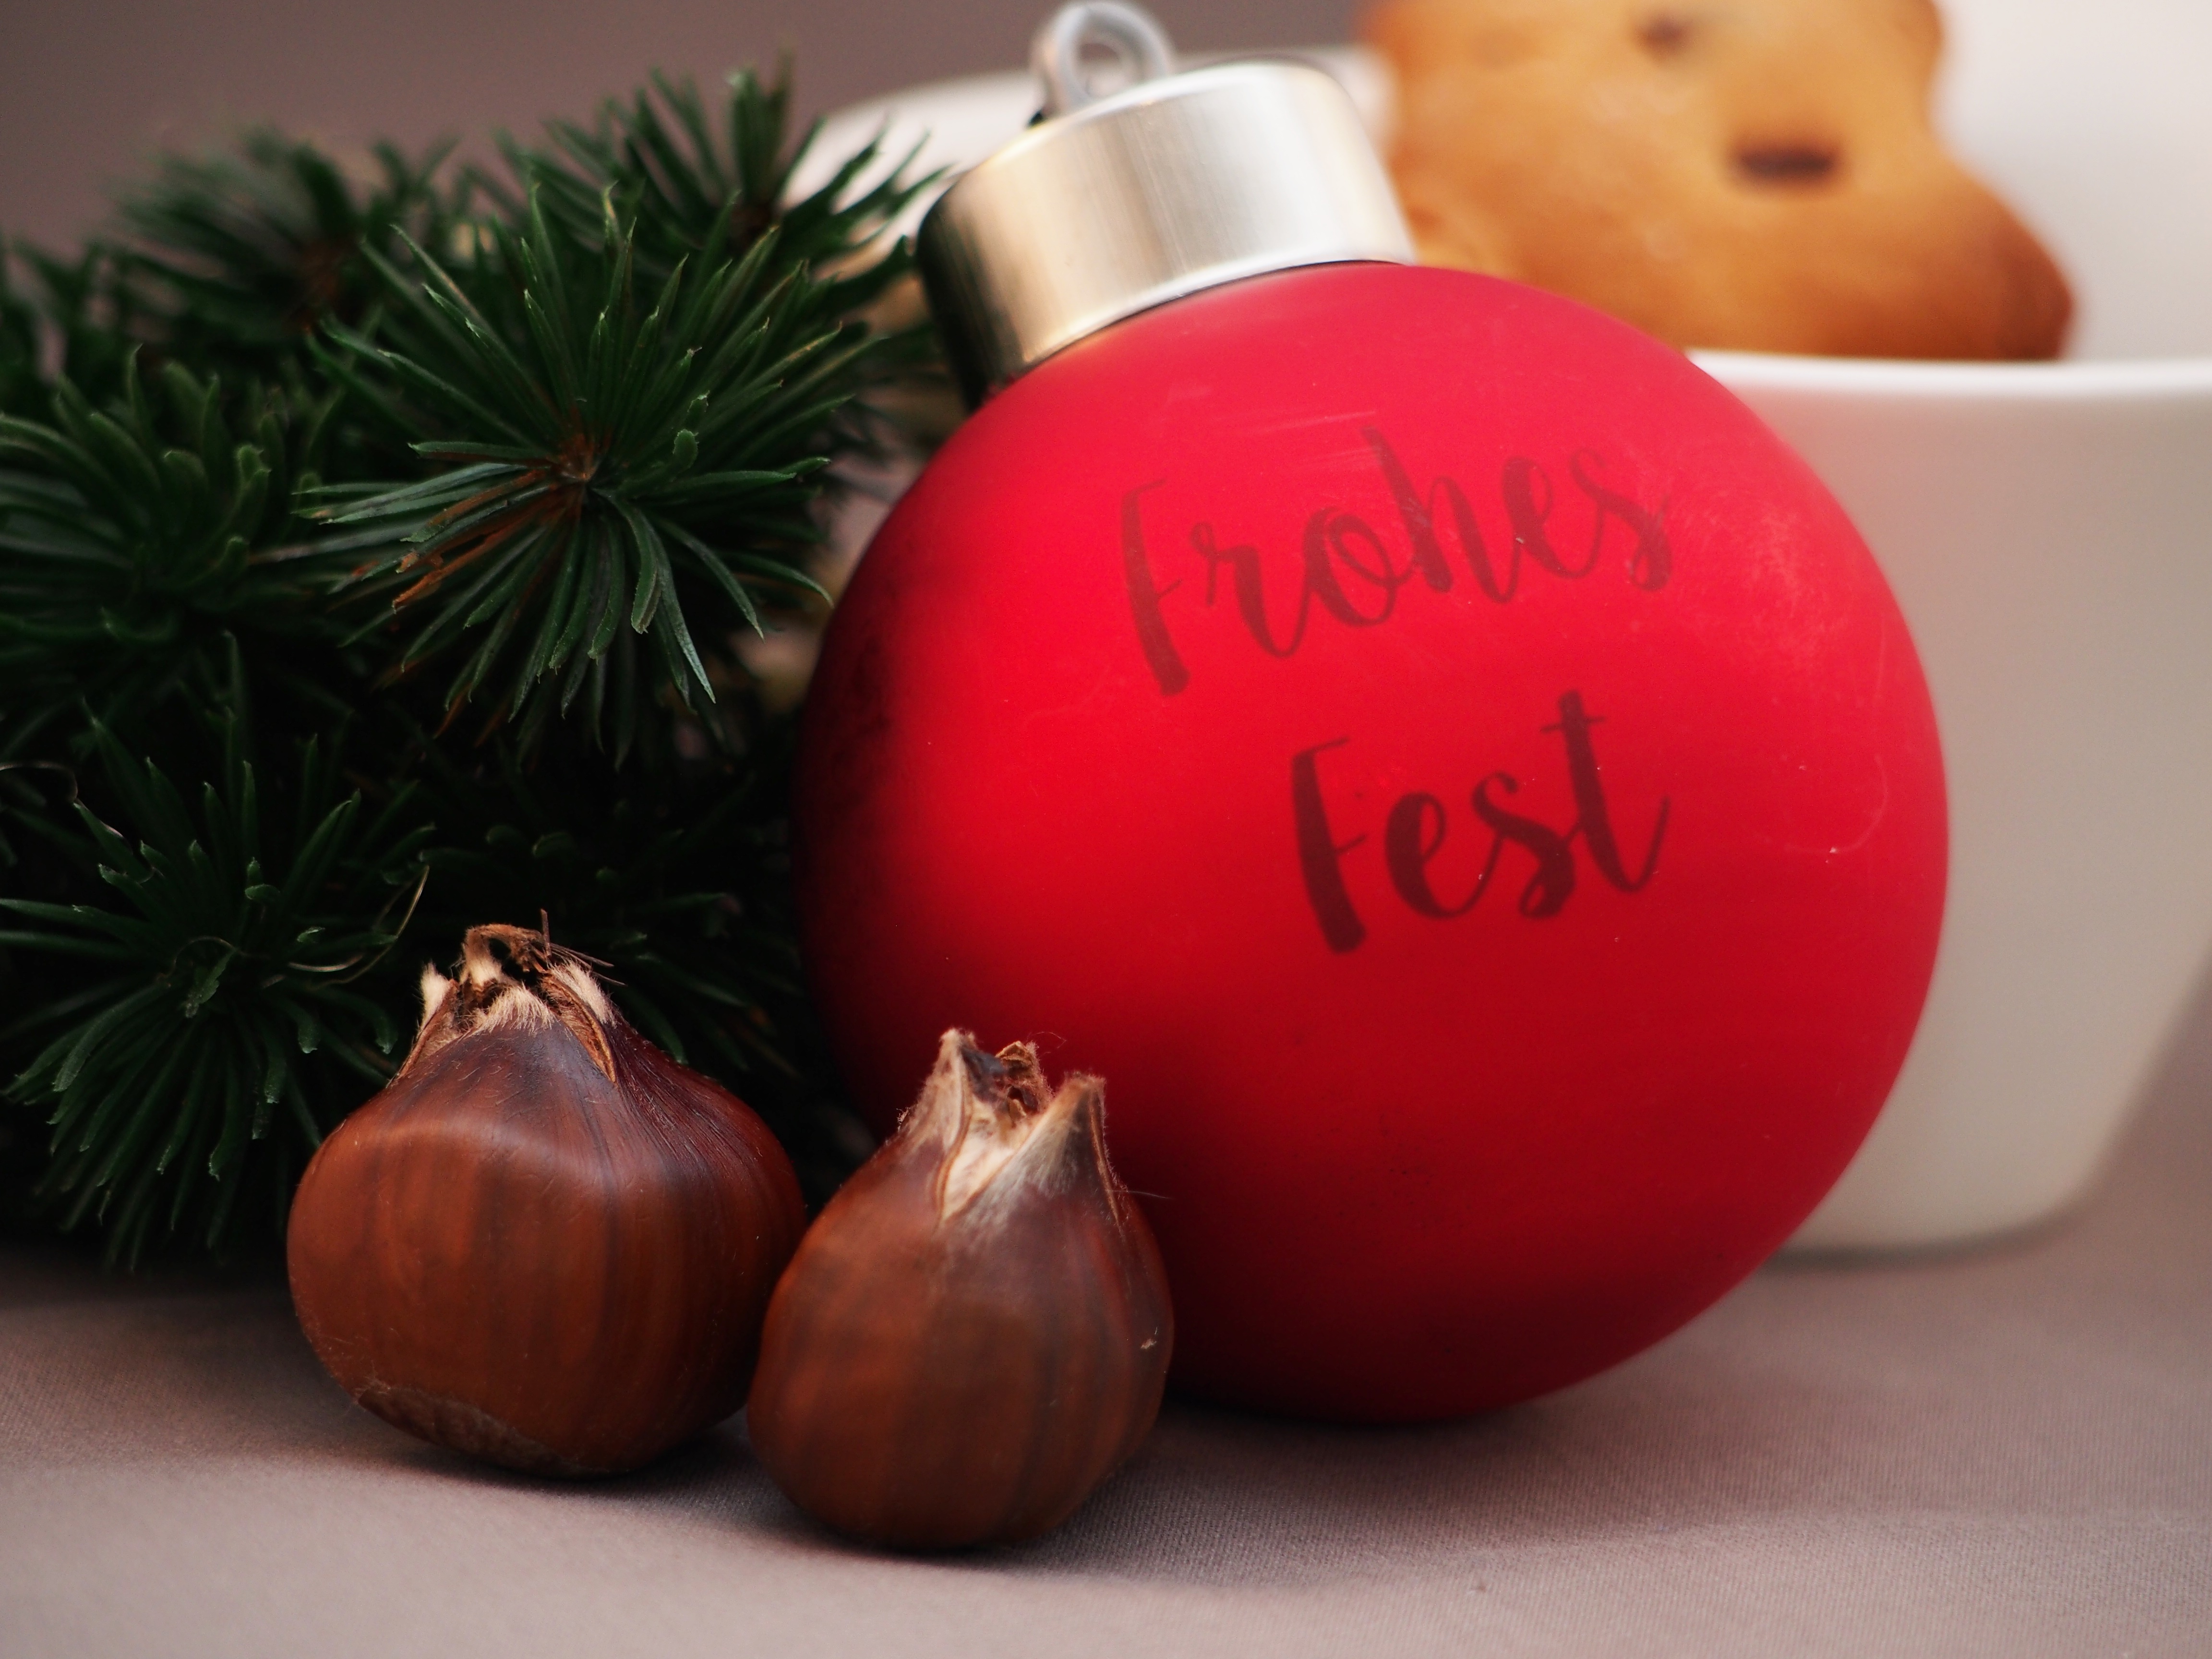
sweet, food, produce, christmas, cookie, bakery, dough, cookie cutter, advent, bake, christmas cookies, pastries, cookies, ingredients, small cakes, confectionery products, baking cookies, bake cookies, ausstecherle